Irish Mexicans

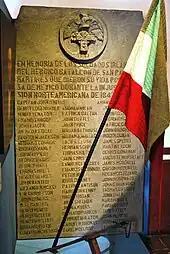
Tribute to the Irish soldiers who switched sides during the Mexican–American War at the Museo Nacional de las Intervenciones

A few Mexican Irish communities existed in Mexican Texas prior to the Texas Revolution. They were fully integrated into Mexican society at the time and were linked to their host society through inter-marriage, a shared language, and business ties. When revolution broke out, many Irish sided with Catholic Mexico against Protestant pro-U.S. elements. The Saint Patrick's Battalion was a Mexican Army unit of mostly Irish soldiers who deserted from the U.S. army during the Mexican–American War. Veterans of the battalion were awarded with the Cross of Honor for their service to the Mexican government. In some cases, Irish immigrants or Americans left from California (the Irish Confederate army of Fort Yuma, Arizona during the American Civil War in 1861) and blended into Mexican society instead. There are also monuments in Mexico City paying tribute to those Irish who fought for Mexico in the 1800s.